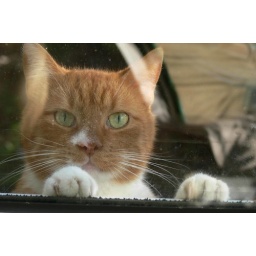
fat red cat tries to make clear that he wants to be let in by jumping at the kitchen door.